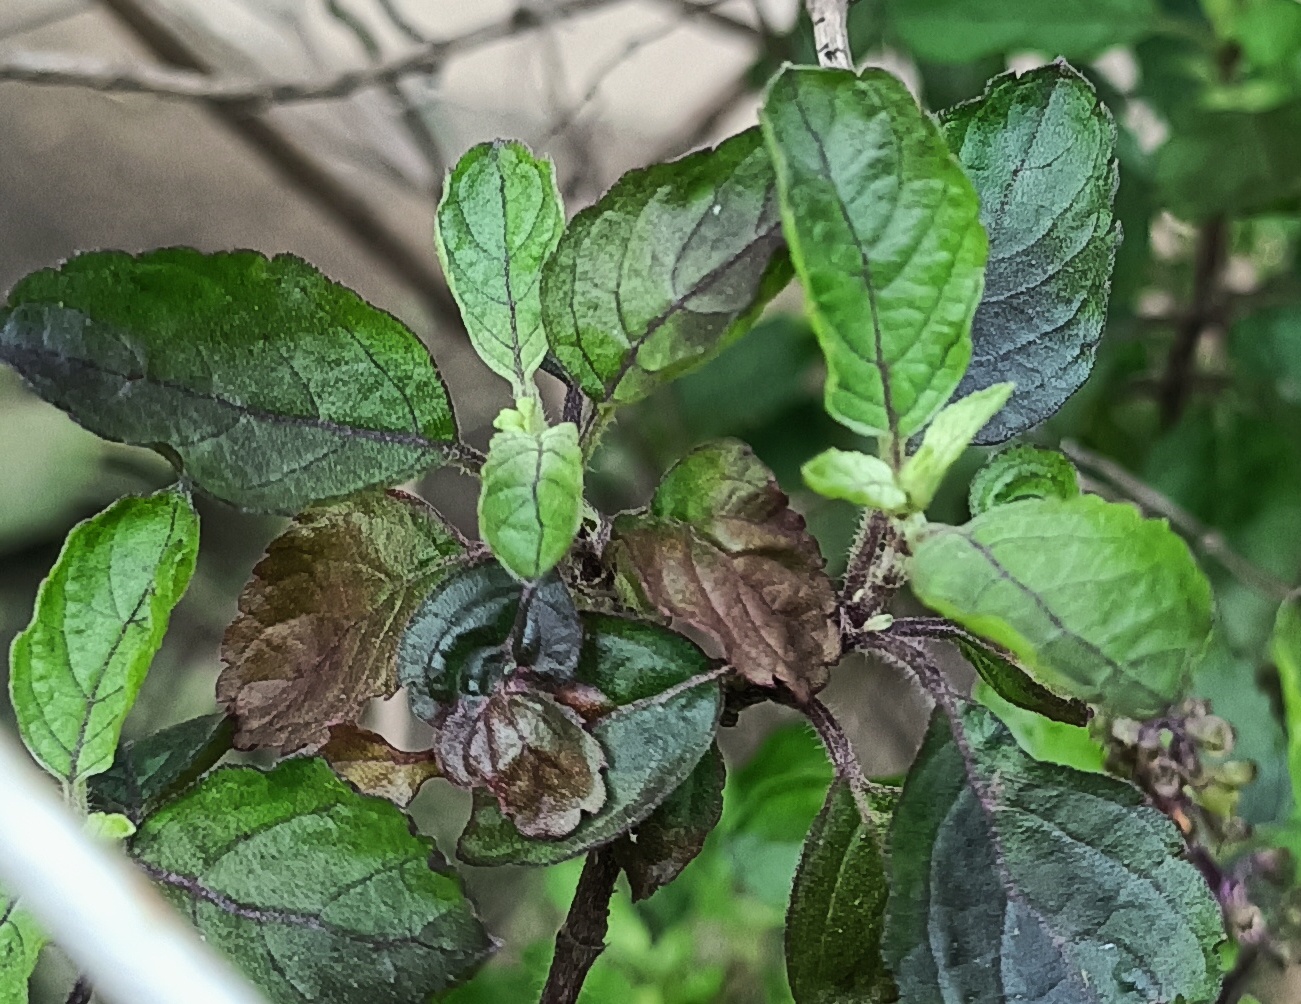
Variety: Sri/Green Tulasi
Condition: Bacterial Blight